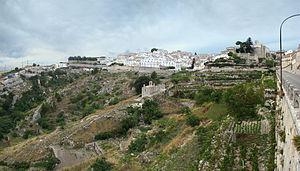
Monte Sant'Angelo, Pouilles, Italie.
Le Gargano est une région naturelle située dans la province de Foggia dans le sud de l'Italie. C'est un important promontoire de la péninsule italienne qui s'avance dans la mer Adriatique, lui valant le surnom d'« éperon » ou d'« ergot » de l'Italie.